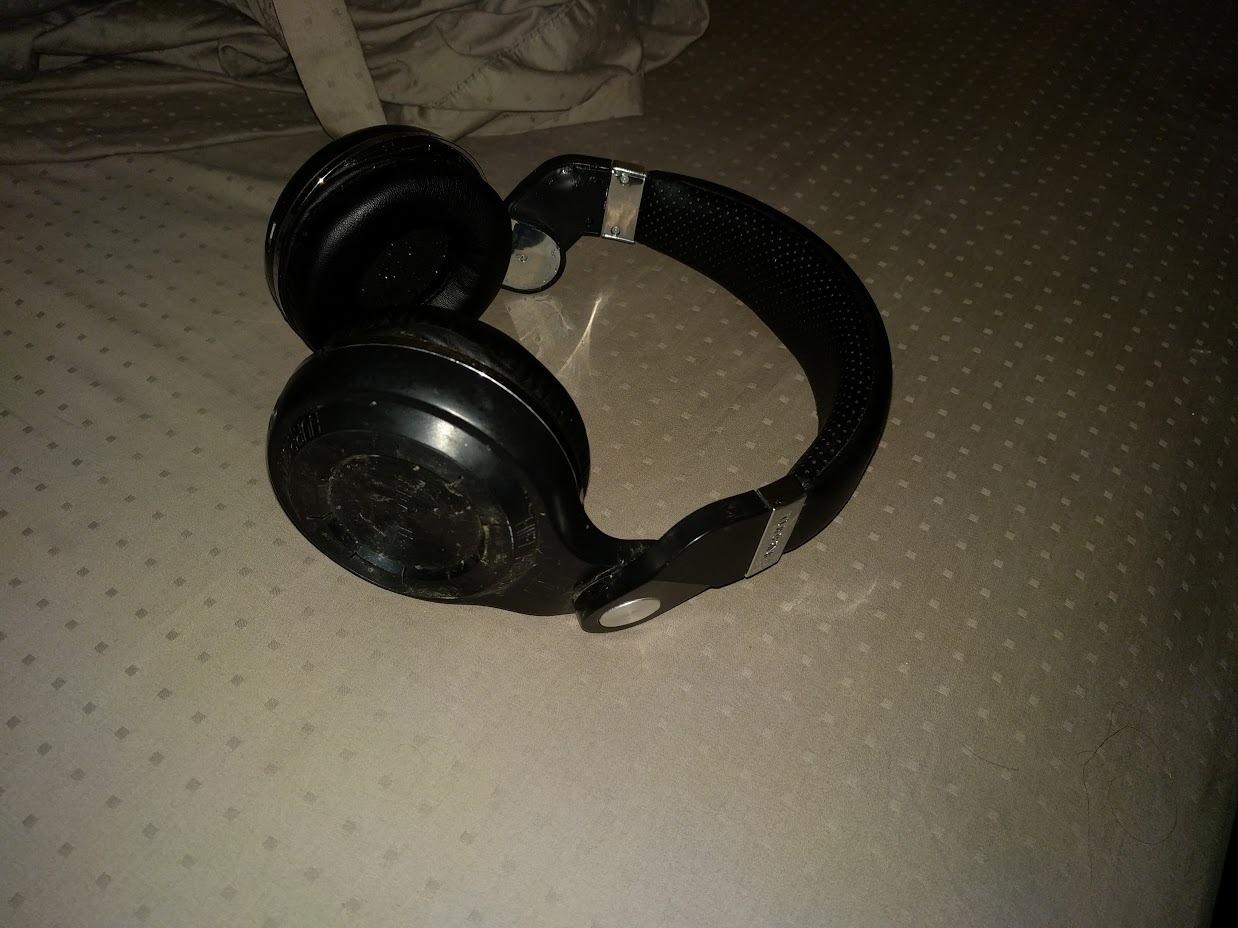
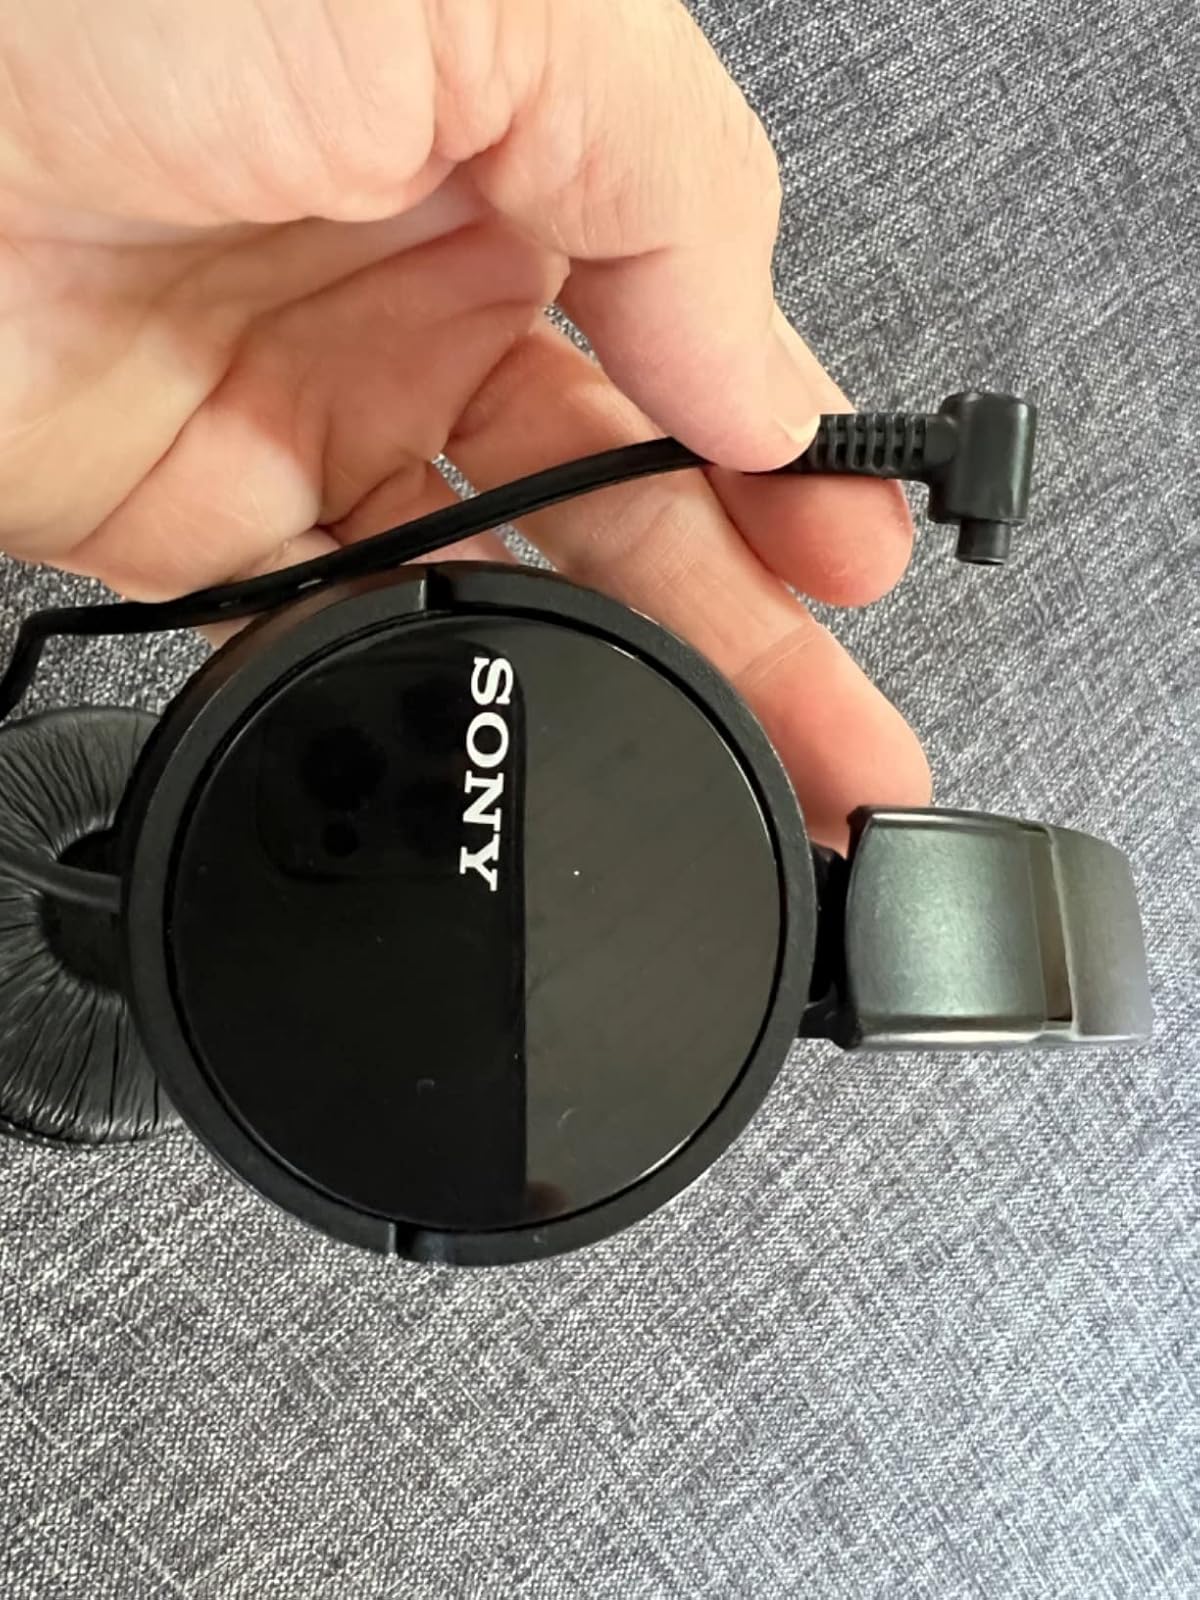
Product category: headphones
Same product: no